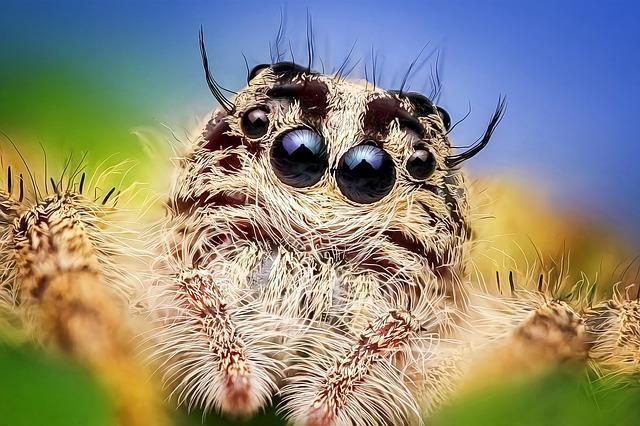
spider